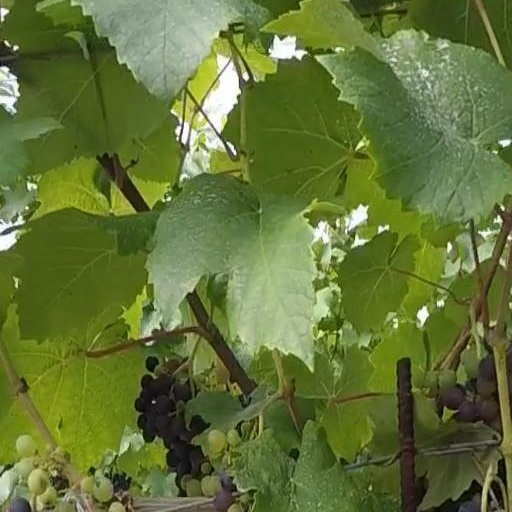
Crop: grape